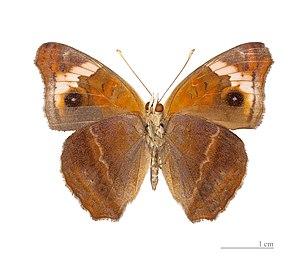
Junonia genoveva est un insecte lépidoptère de la famille des Nymphalidae, de la sous-famille des Nymphalinae, tribu des Junoniini et du genre Junonia.